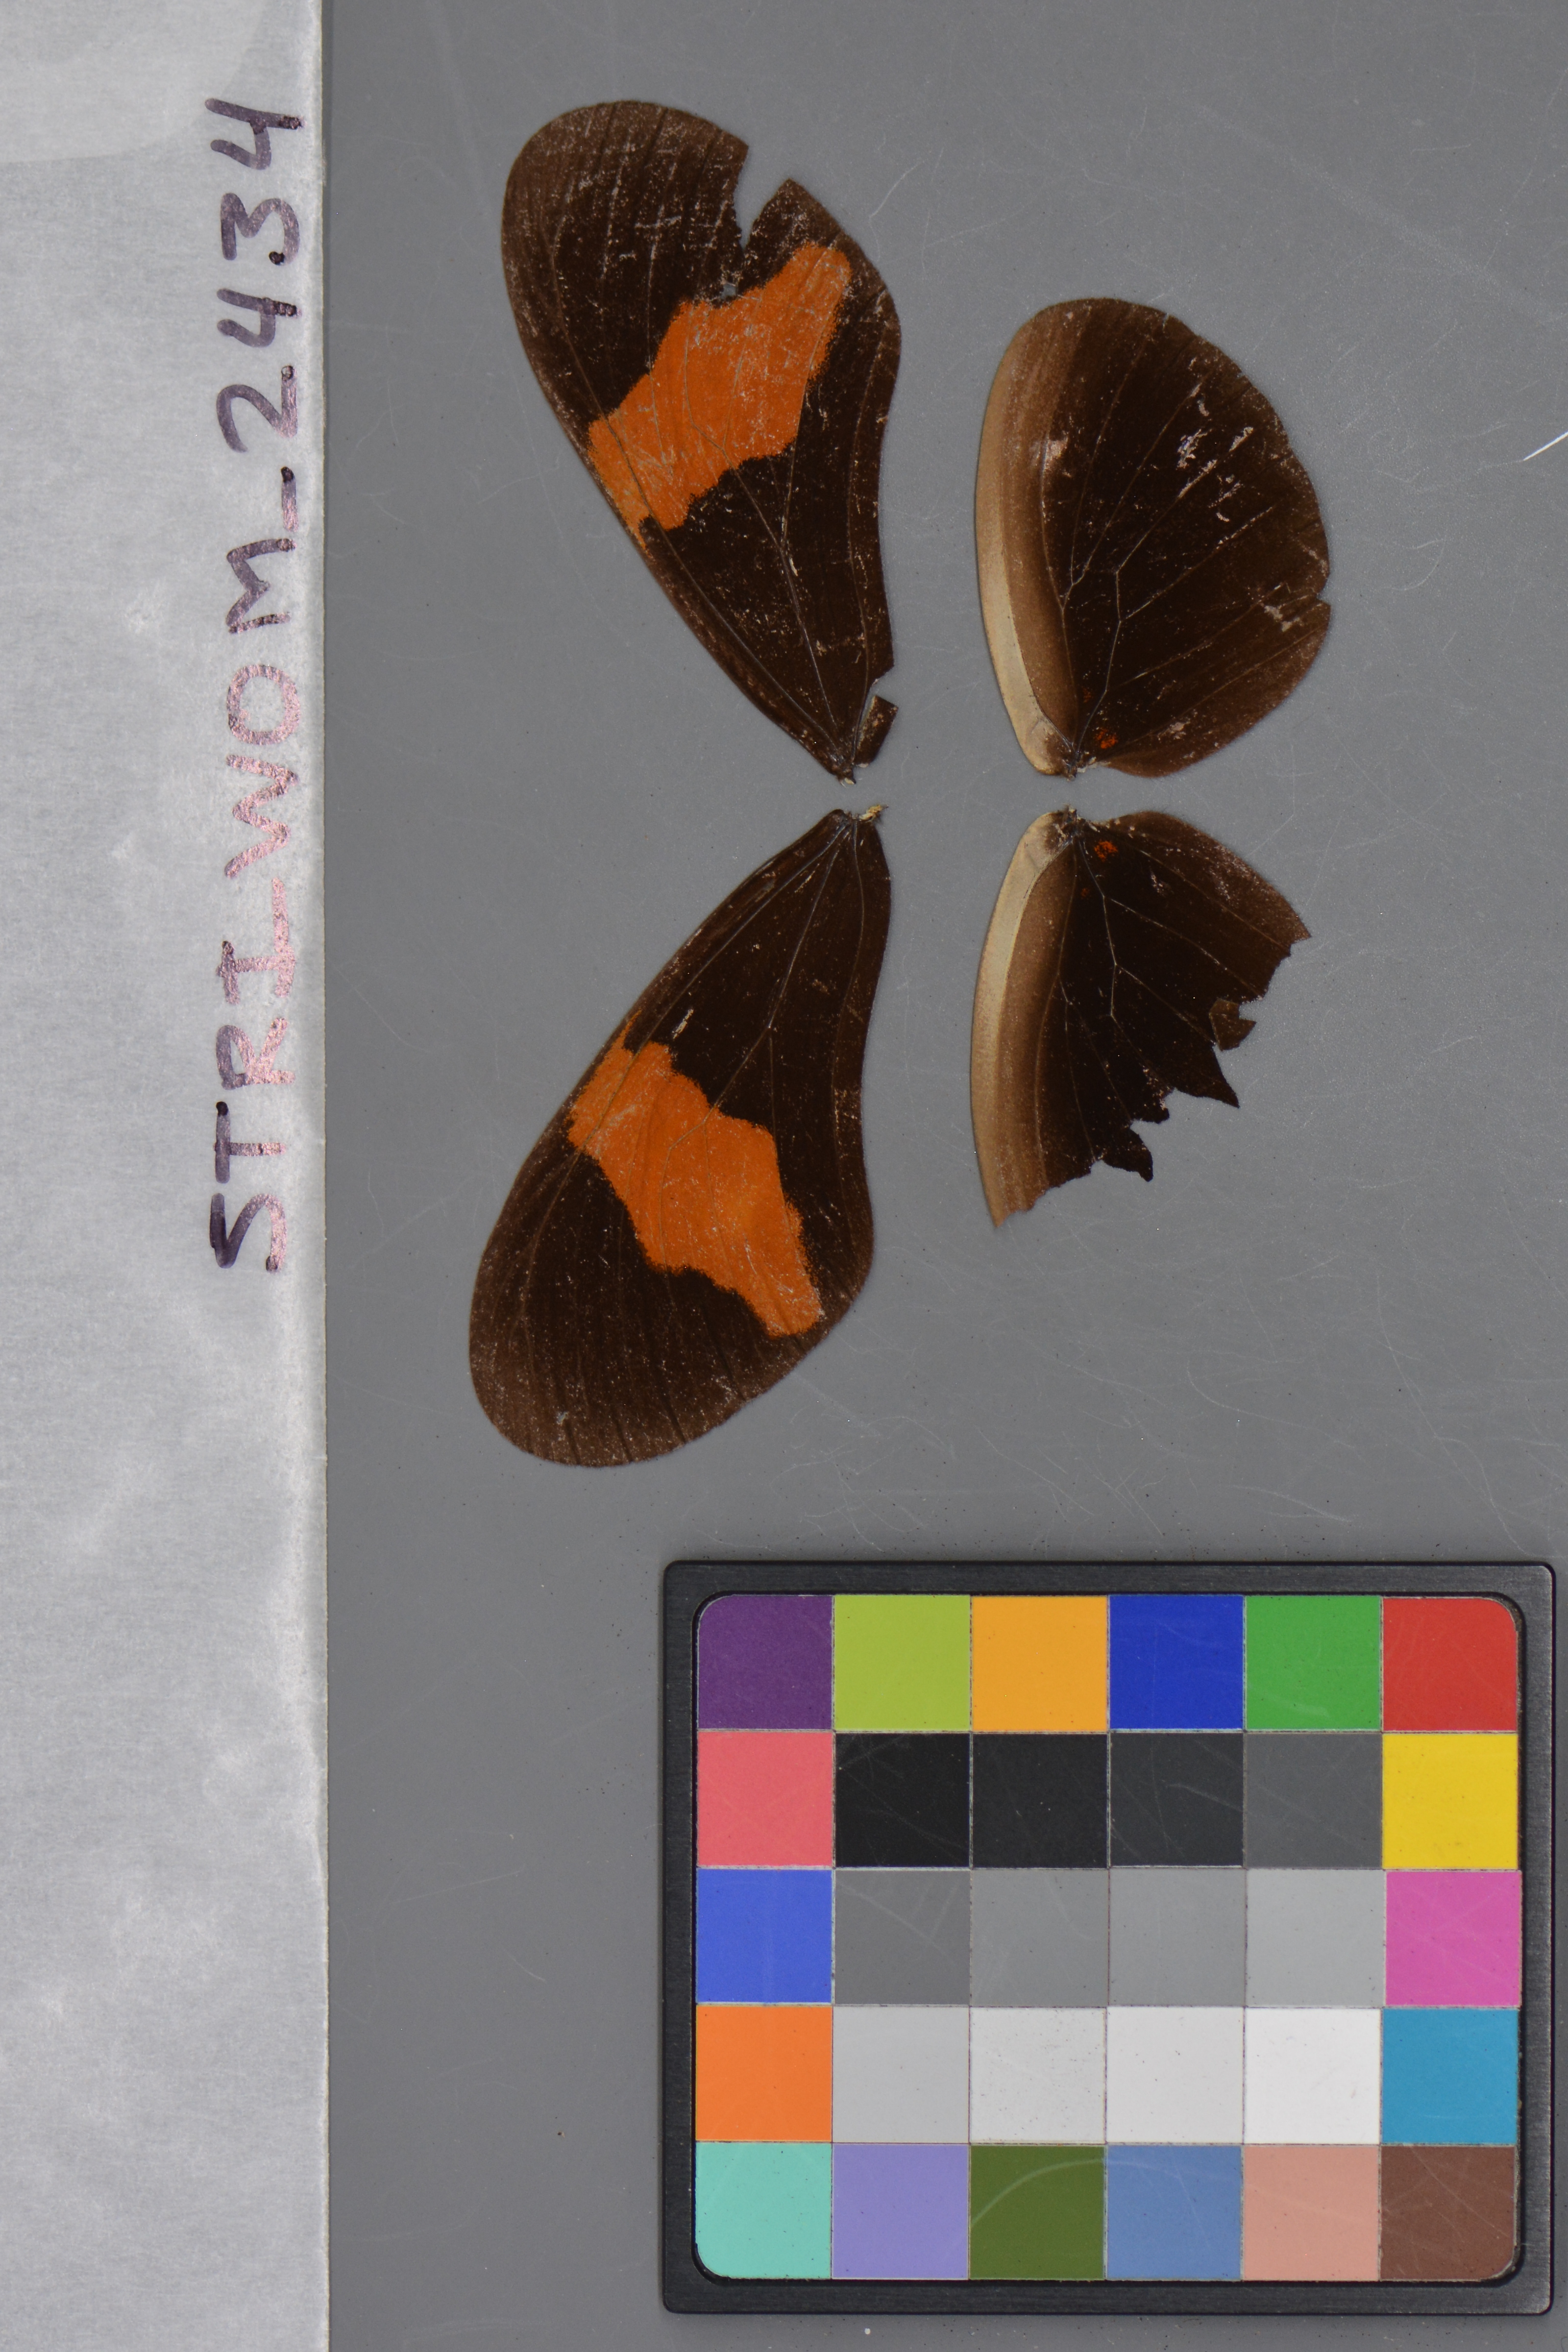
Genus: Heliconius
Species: erato
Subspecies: hybrid
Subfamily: Heliconiinae
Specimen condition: damaged
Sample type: Wild
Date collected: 02-Nov-99